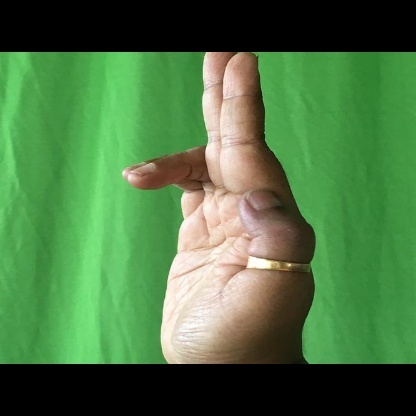
Mudra: Ardhapathaka